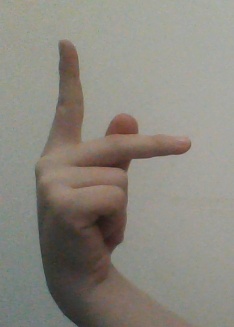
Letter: dha